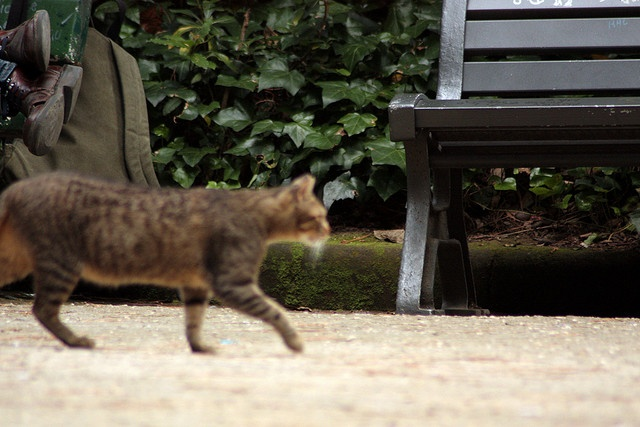
A cat walking near a park bench outside.
A cat walks near a park bench outside.
A big cat is walking down the road next to a bench.
A cat walking by a bench in a park
the cat is walking next to the bench